Concordia College (Moorhead, Minnesota)

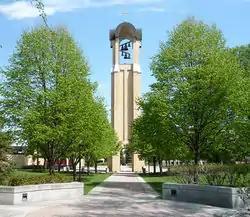
The Dovre Campanile (bell tower) is a campus landmark.

The college maintains three choirs, four bands, two orchestras, three jazz ensembles, two percussion ensembles, and two handbell choirs. Music education began with the college's 1891 formation, when piano and organ lessons were taught by one instructor. The college has since expanded to include a music department of 45 faculty that offers five Bachelor of Music degrees and two Bachelor of Arts degrees.